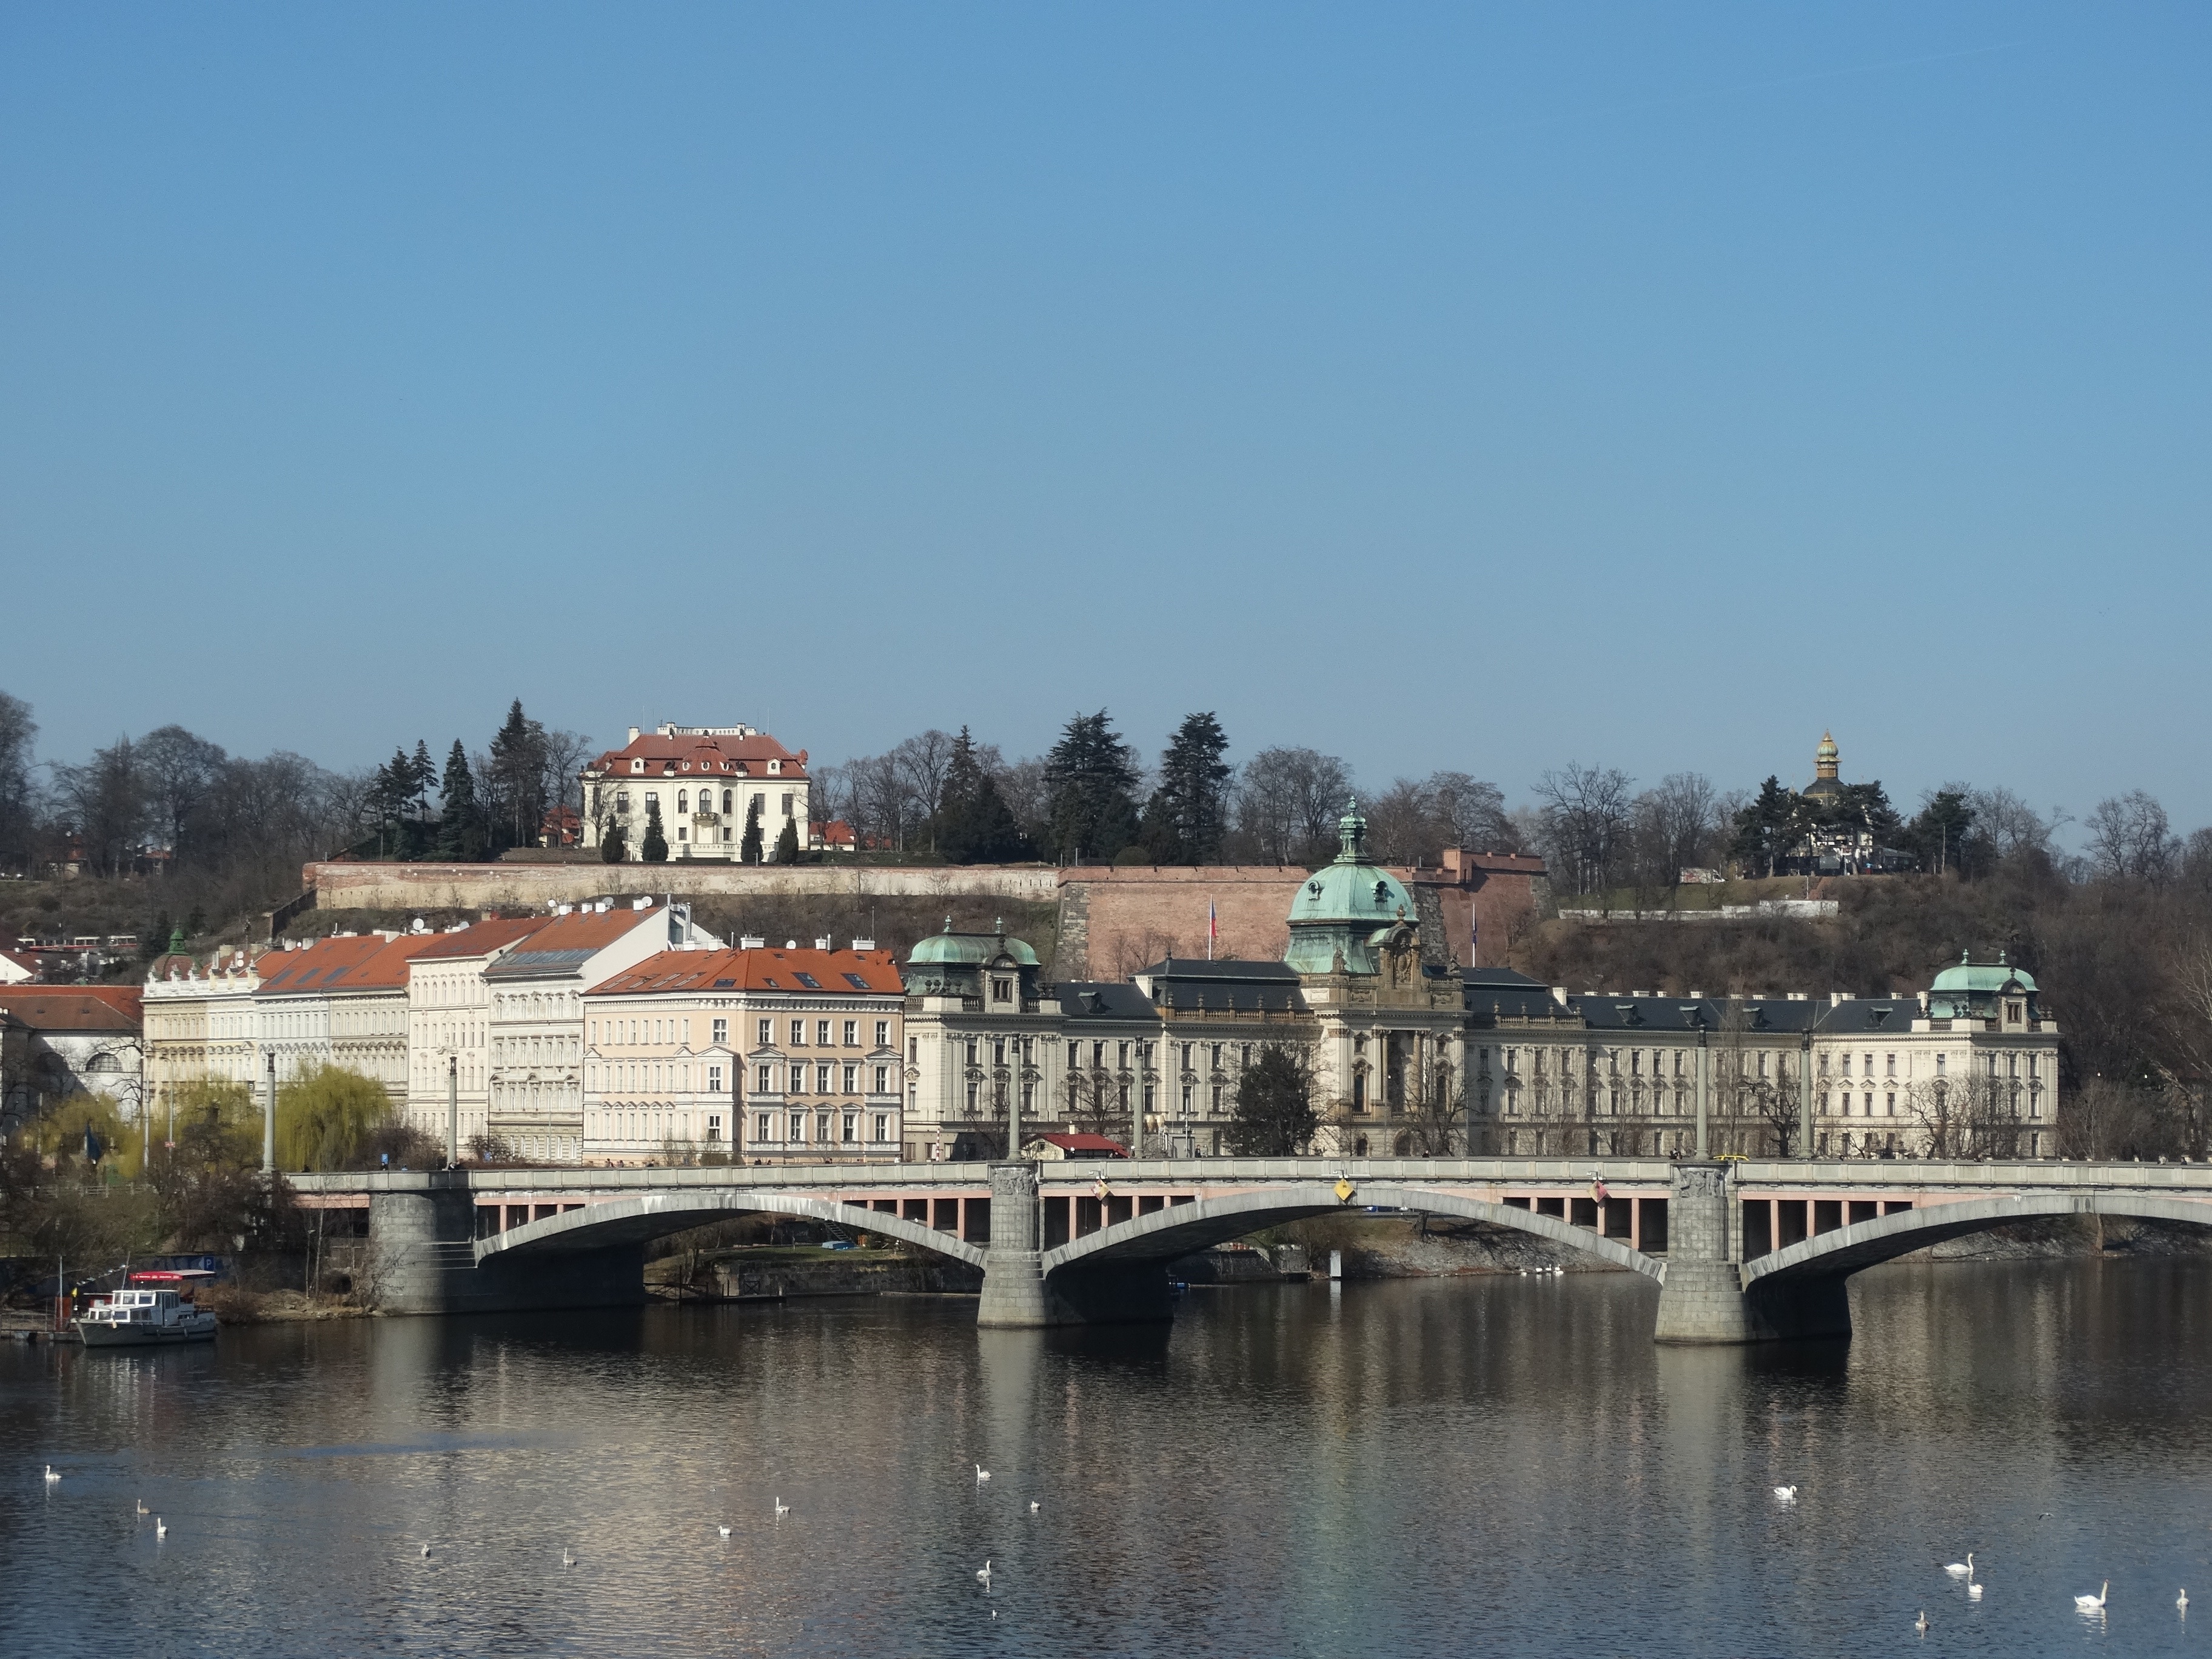
water, bridge, river, cityscape, reflection, landmark, prague, waterway, buildings